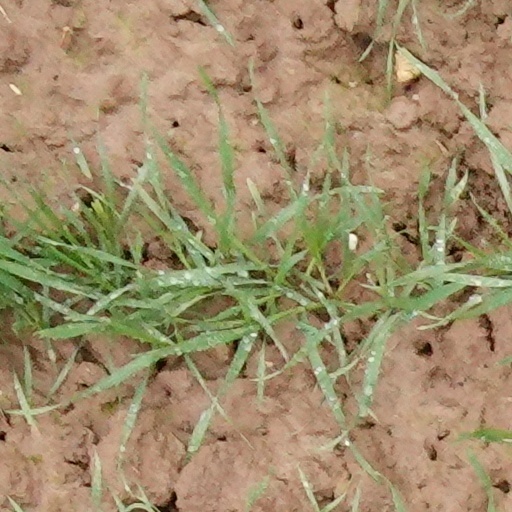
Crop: wheat